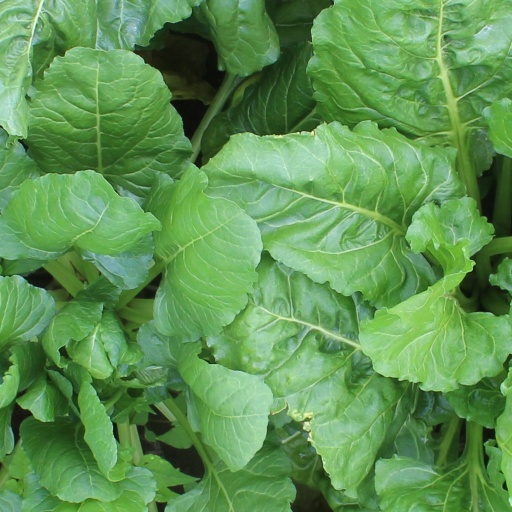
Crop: sugar beet